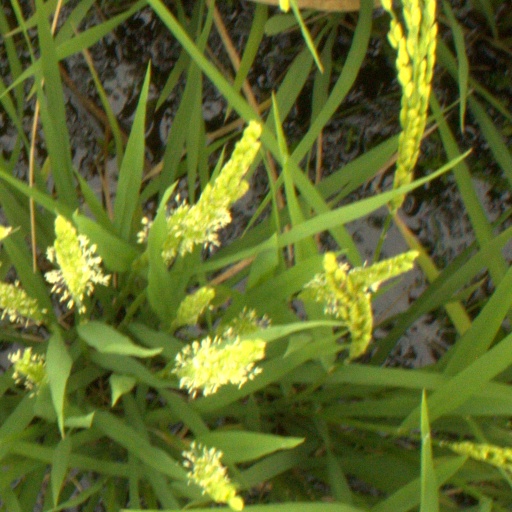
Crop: rice